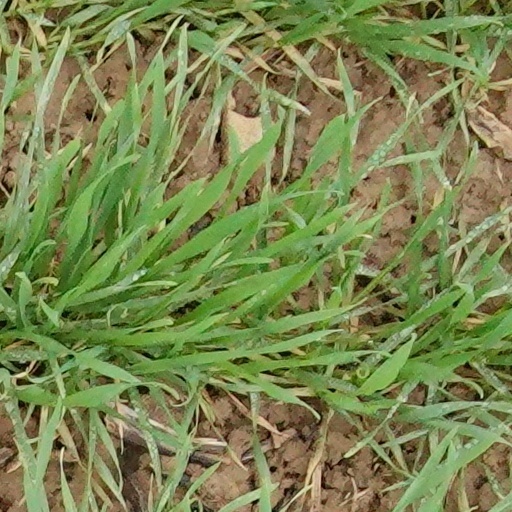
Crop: wheat